Herbert Loebl

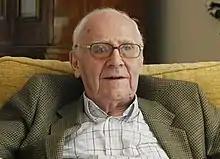
Dr Loebl in June 2012

Dr Herbert Loebl, (18 April 192328 January 2013) was a British businessman, philanthropist and leading proponent of exporting, notable as a co-founder of Joyce, Loebl & Company, a manufacturer of scientific instruments.